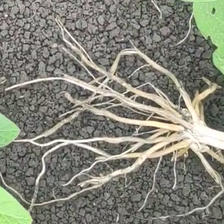
Weed species: Harali_(Cynodon_dactylon)